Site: brandenburg
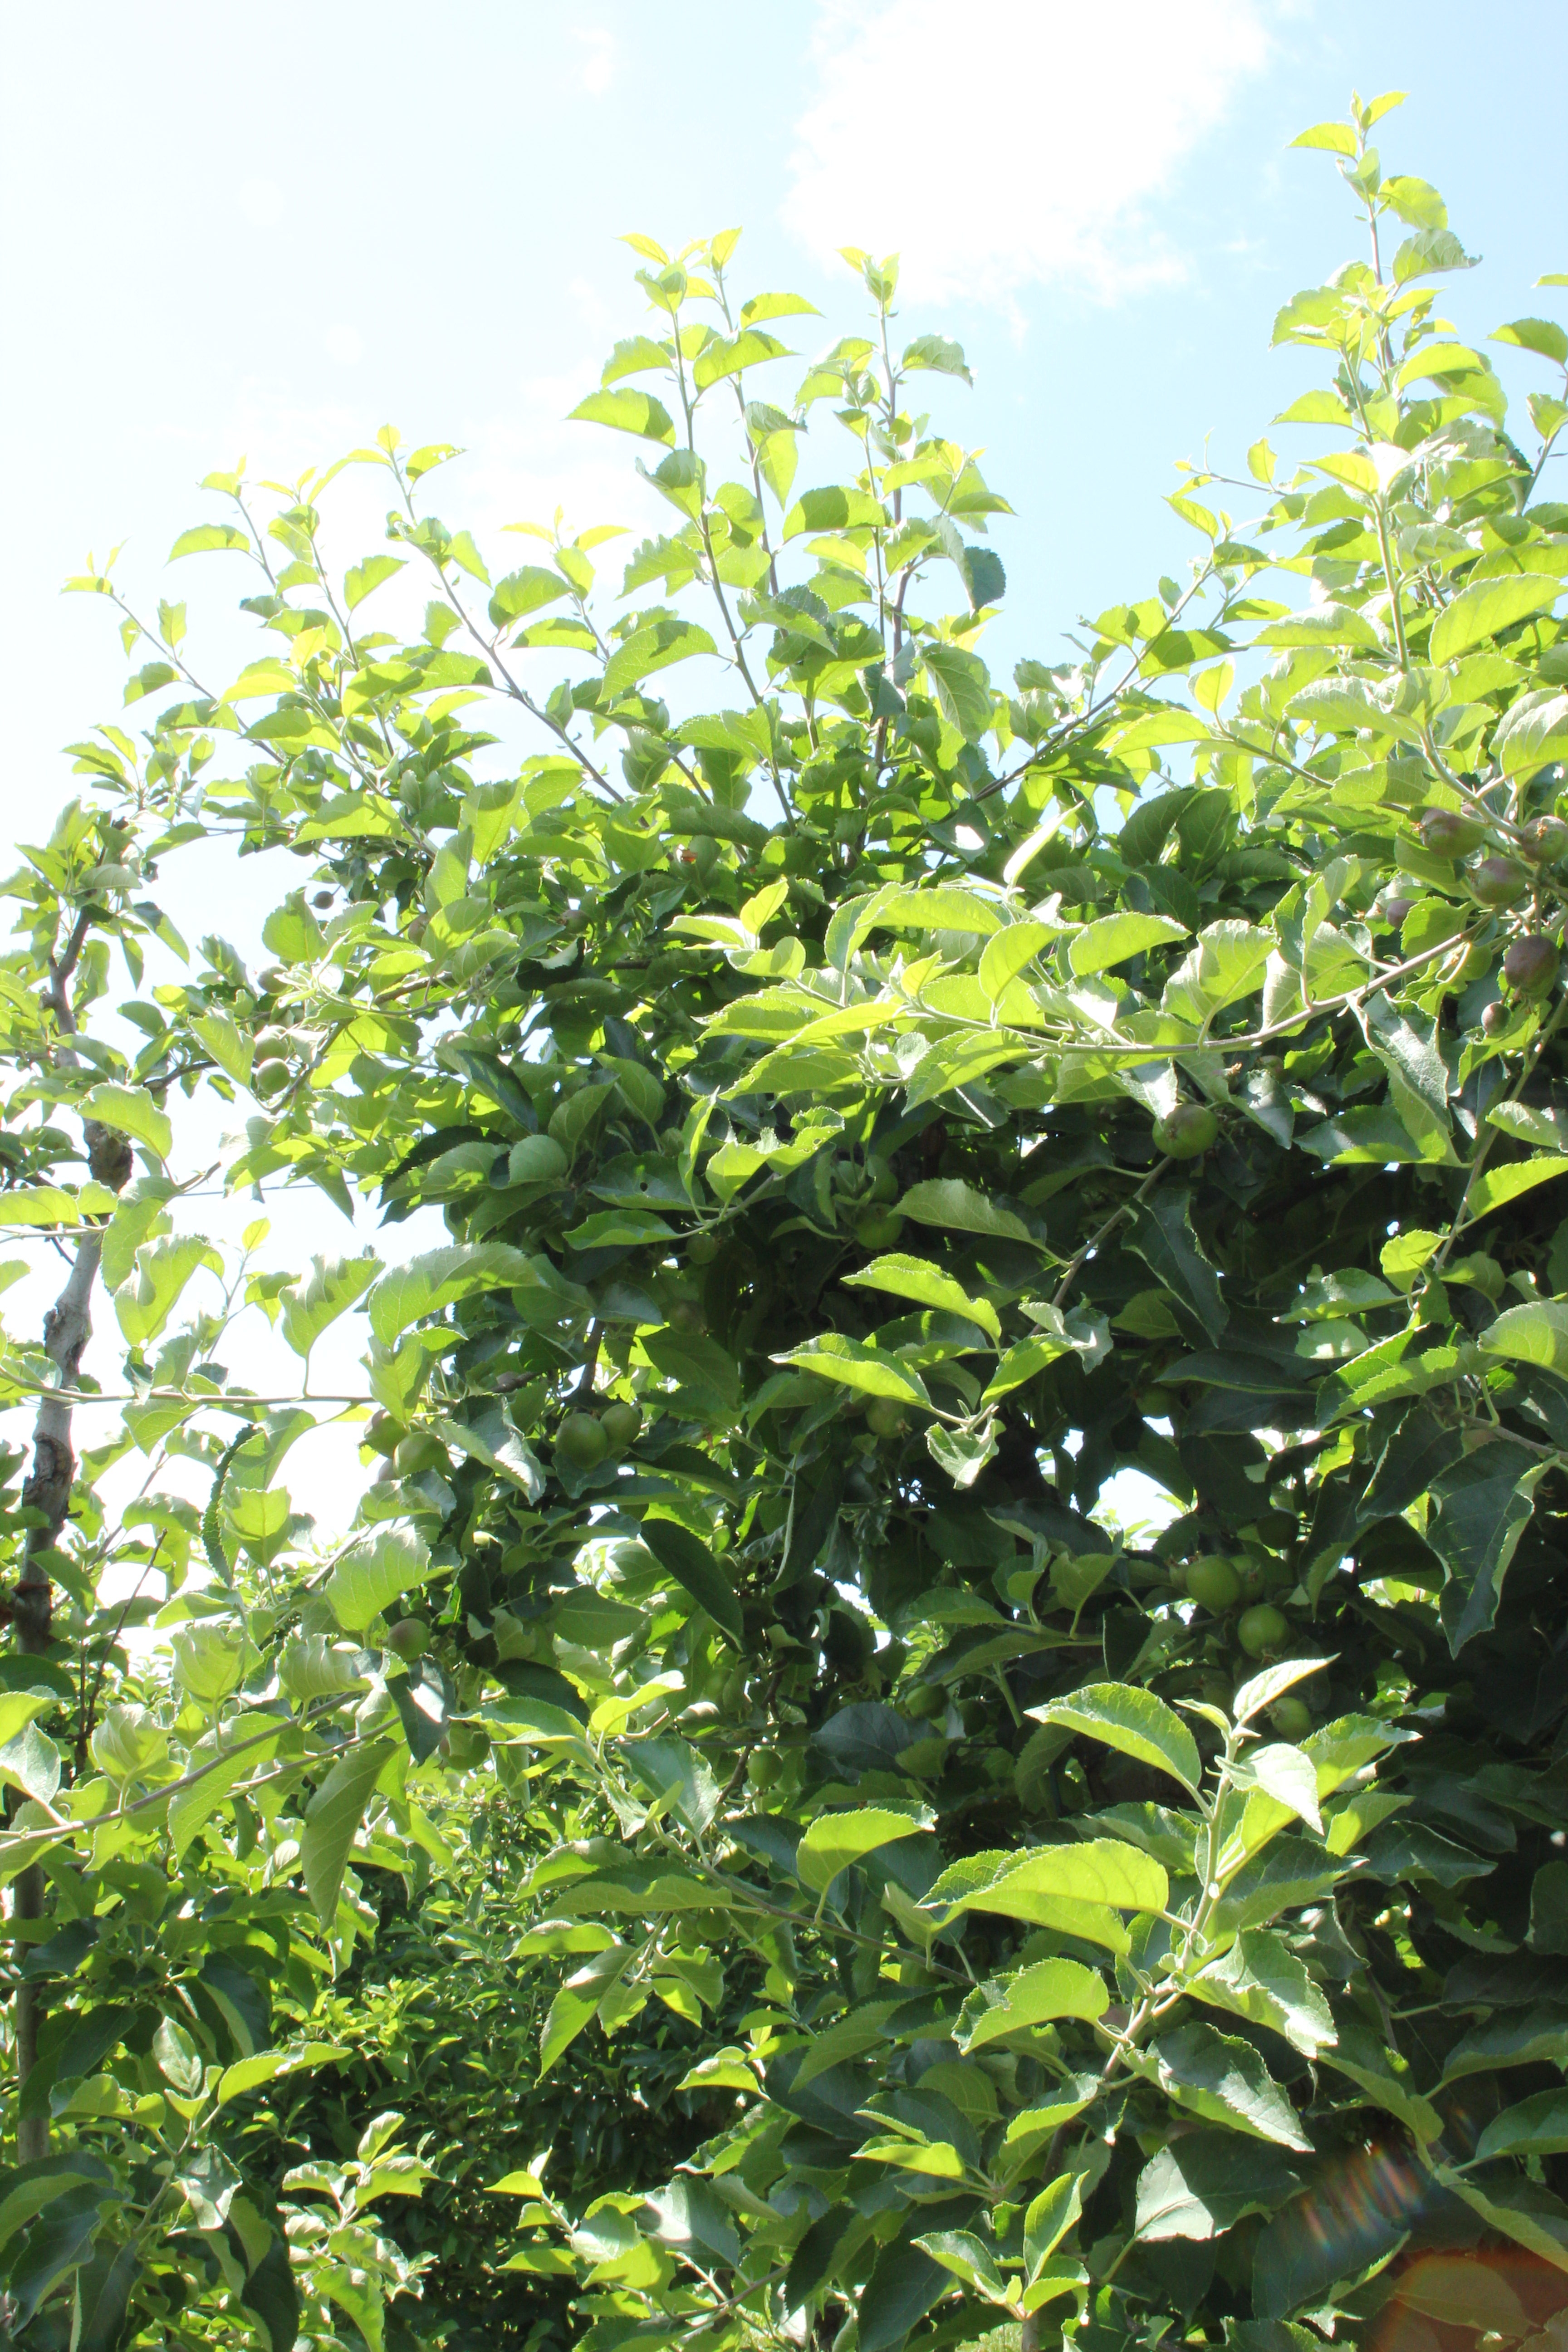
Growth stage (BBCH 73): Development of fruit